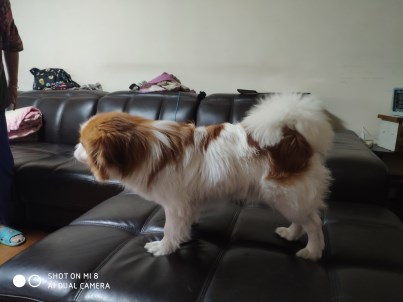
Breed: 2909-n000116-Cardigan